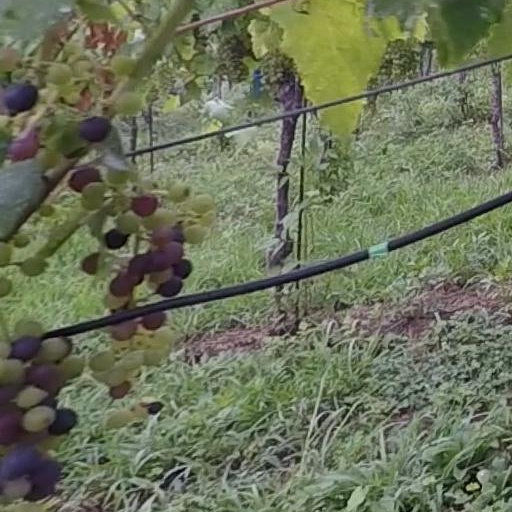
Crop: grape